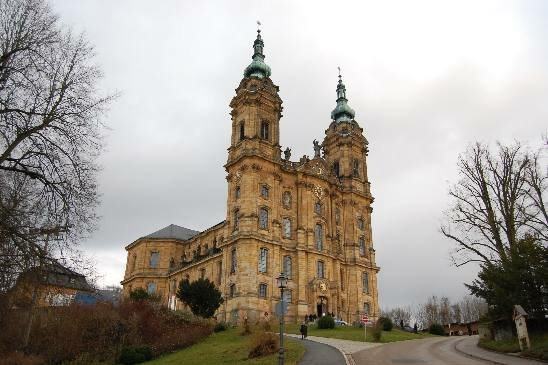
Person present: No